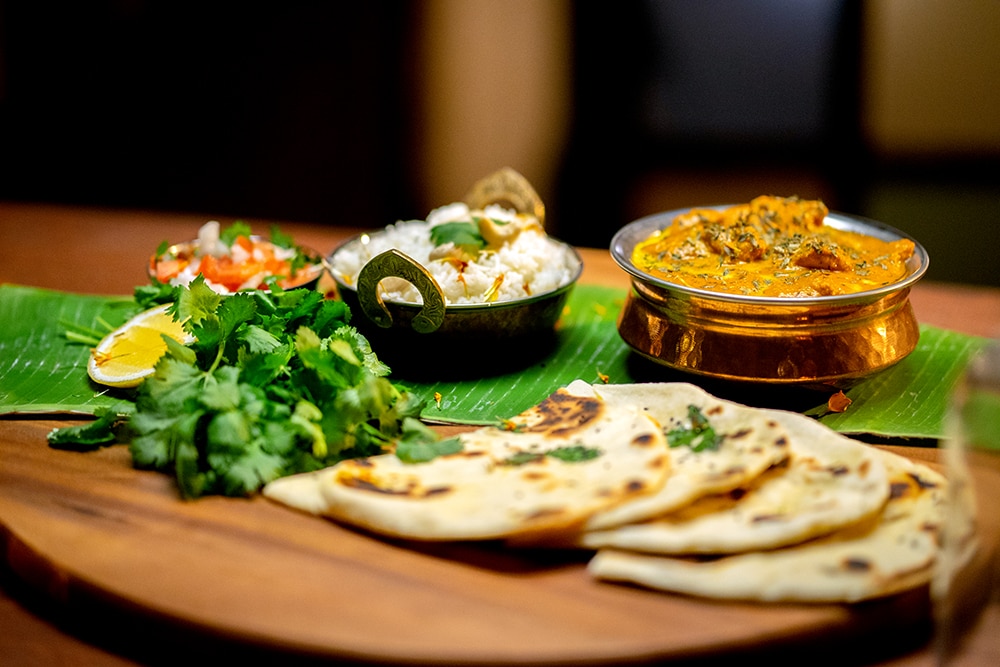
Dish: butter_naan